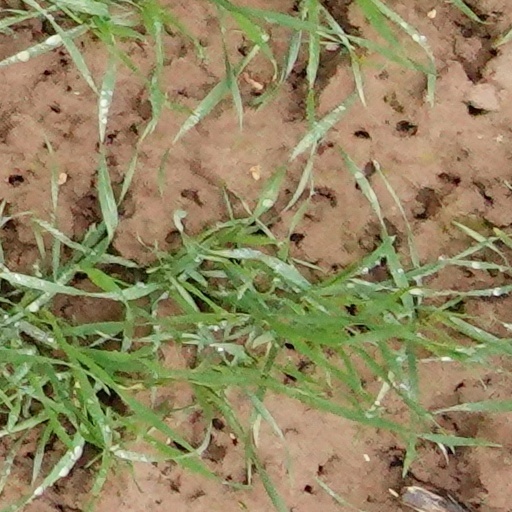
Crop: wheat